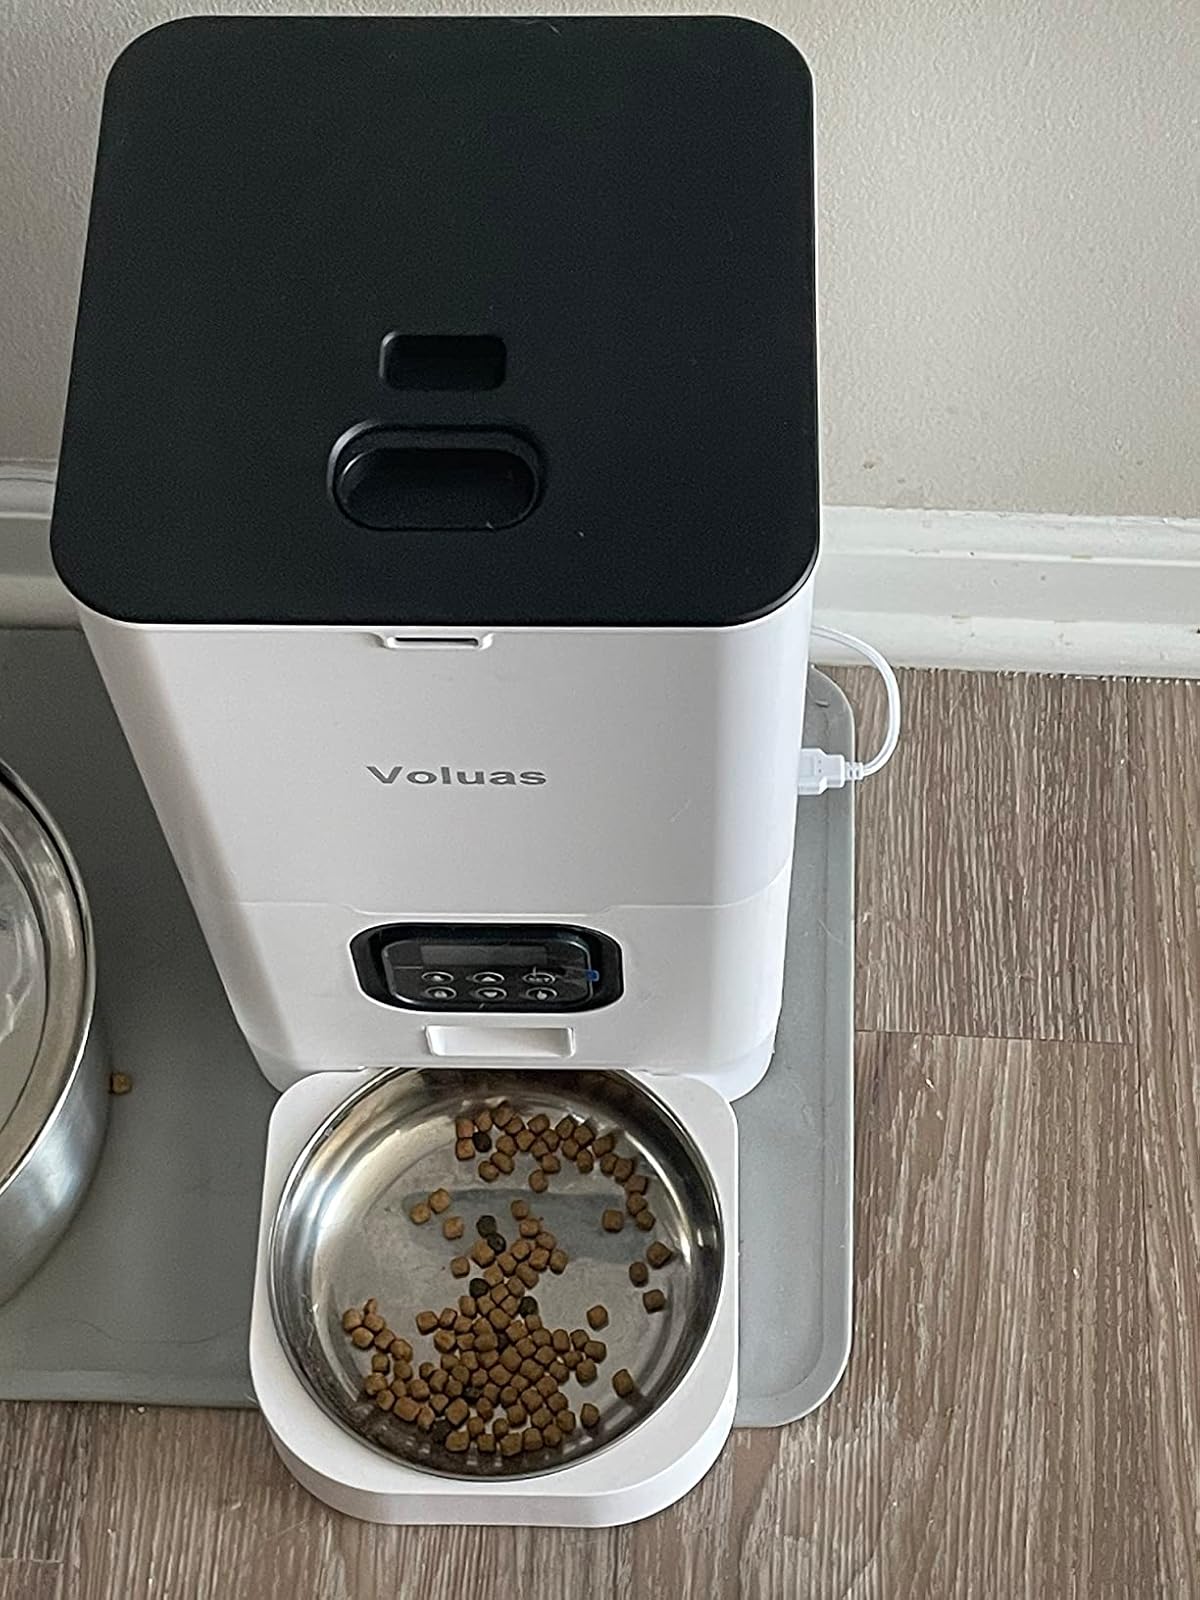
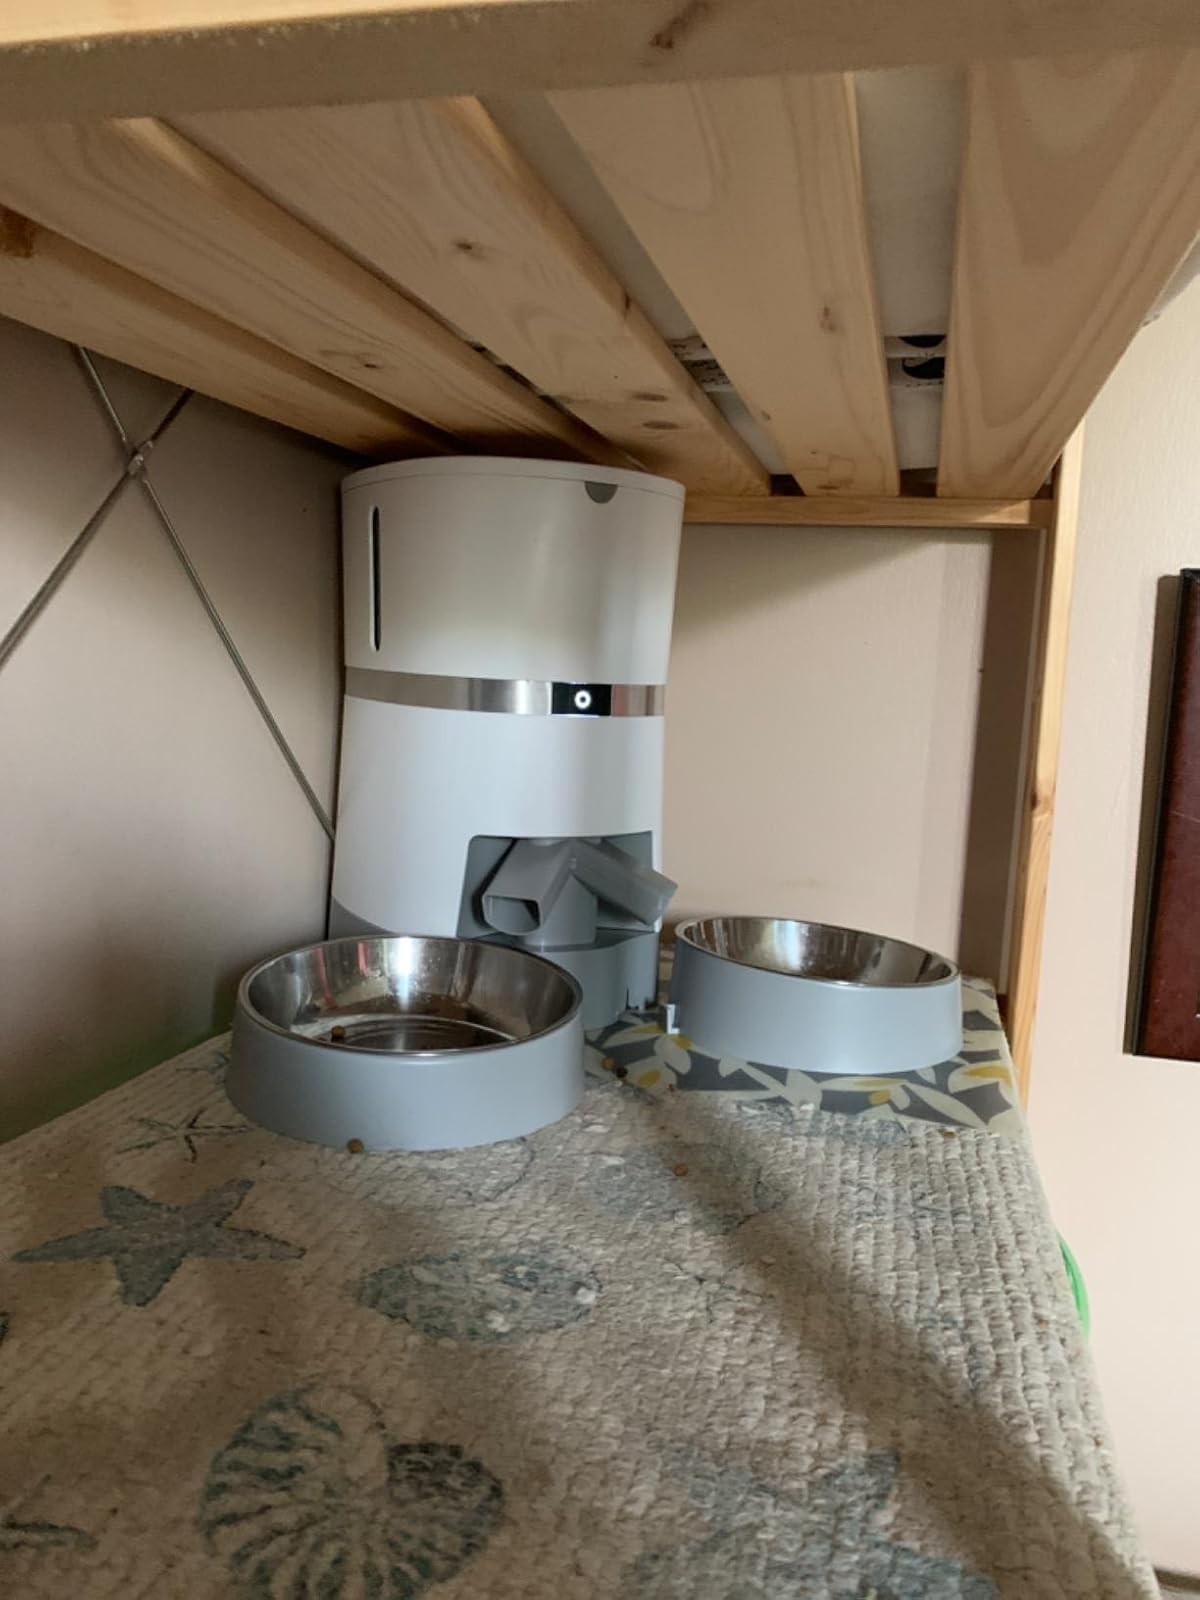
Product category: items_feeder
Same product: no